Battle of Vértes

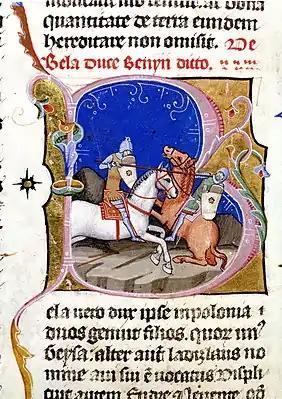
Duke Béla (Chronicon Pictum, 1358)

The German army approached the Hungarians from two directions. One of the teams crossed the Vág River and penetrated until the Nitra River. Bypassing the western border gate (Bufferzone (Hungarian: "gyepű") of Moson-Sopron), Henry III broke into Transdanubia from Styria. The other army was led by Bishop Gebhard of Regensburg, this corps secured the Danube River and on which the supply was transported to the army.